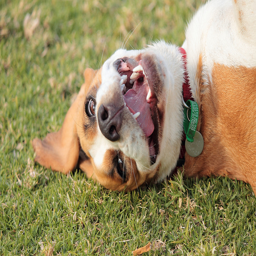
a brown and white dog laying on his back smiling
A dog is on it's back on the grass with an open mouth.
A dog laying on its back in the grass with its mouth open.
A dog makes a face while rolling on the ground.
a dog with it's mouth open lays in the grass